Adam Weishaupt

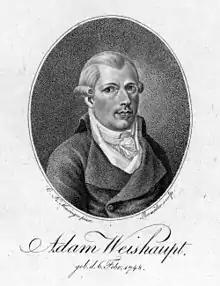
1799 portrait of Weishaupt

Johann Adam Weishaupt (6 February 1748 – 18 November 1830) was a German philosopher, professor of civil law and later canon law, and founder of the Bavarian Illuminati.